Sardinia

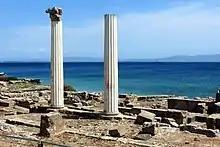
The Phoenician and subsequently Roman town of Tharros

At the time, Sardinia was at the centre of several commercial routes and it was an important provider of raw materials such as copper and lead, which were pivotal for the manufacture of the time. By controlling the extraction of these raw materials and by trading them with other countries, the ancient Sardinians were able to accumulate wealth and reach a level of sophistication that is not only reflected in the complexity of its surviving buildings, but also in its artworks (e.g. the votive bronze statuettes found across Sardinia or the statues of Mont'e Prama).